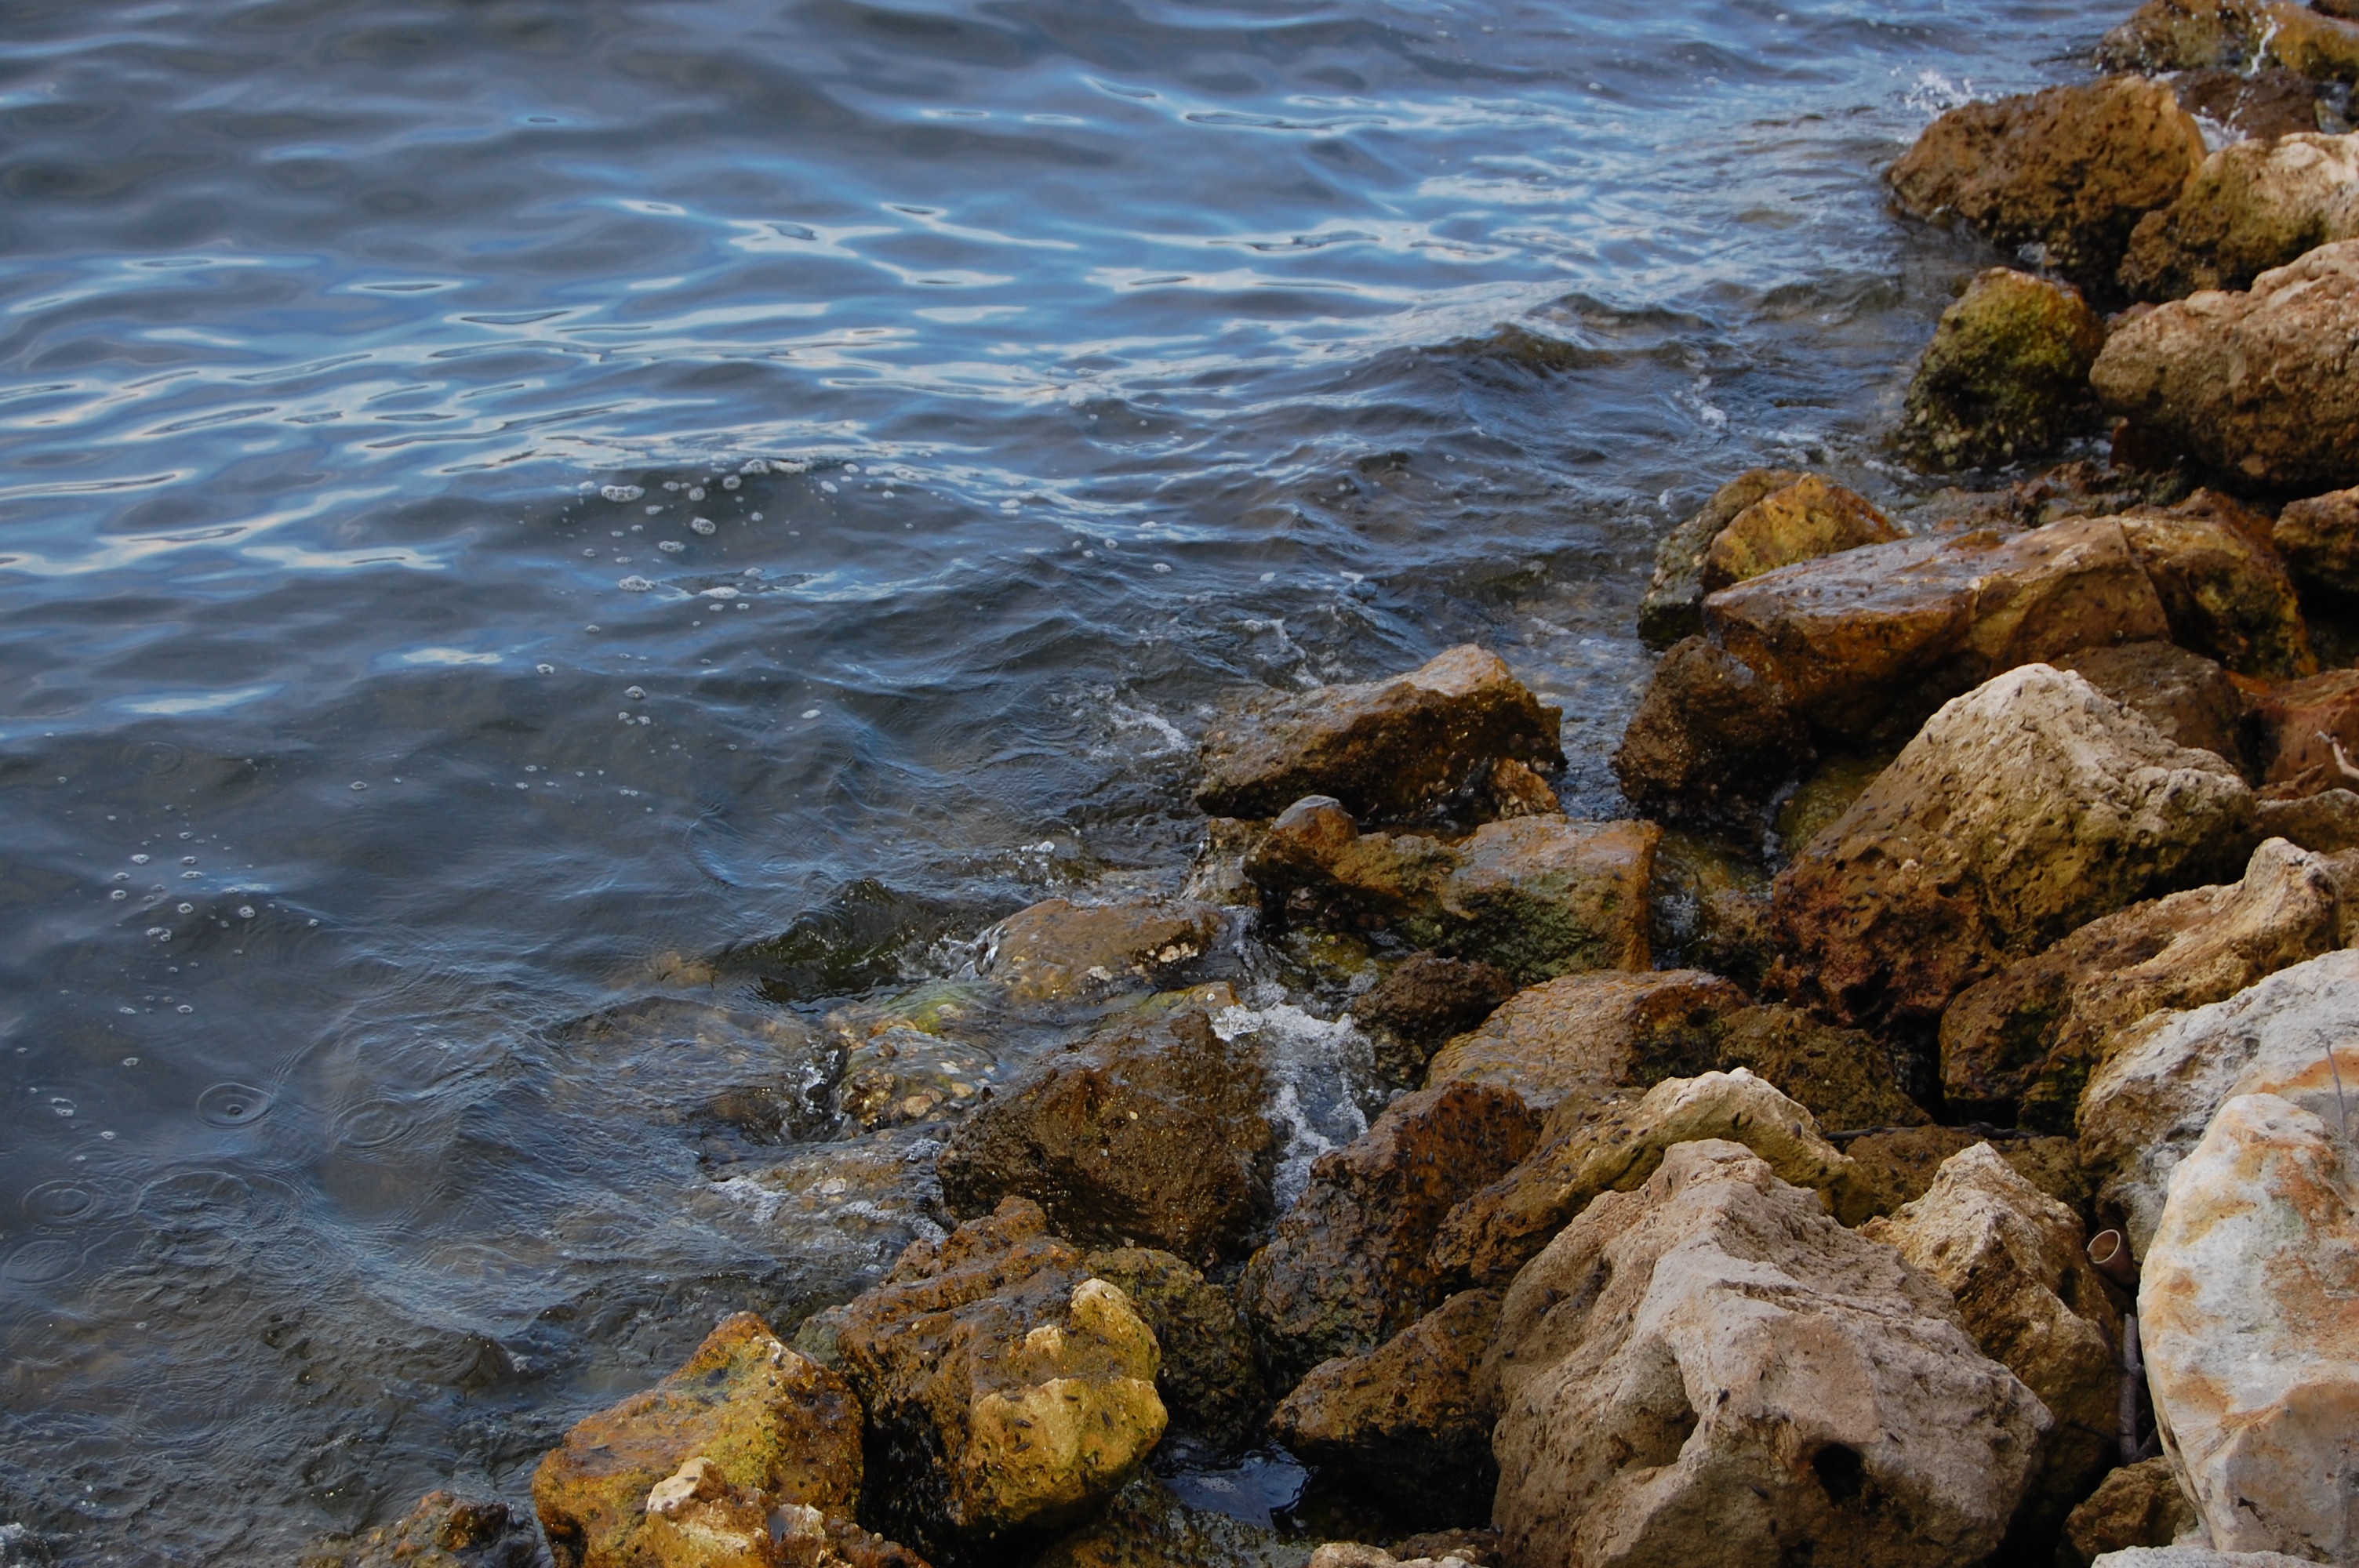
landscape, sea, coast, water, nature, outdoor, rock, ocean, sunlight, shore, wave, stream, reflection, bay, rapid, terrain, material, body of water, rocks, wind wave